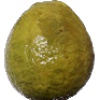
Label: guava